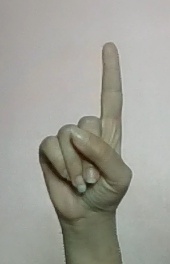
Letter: bb